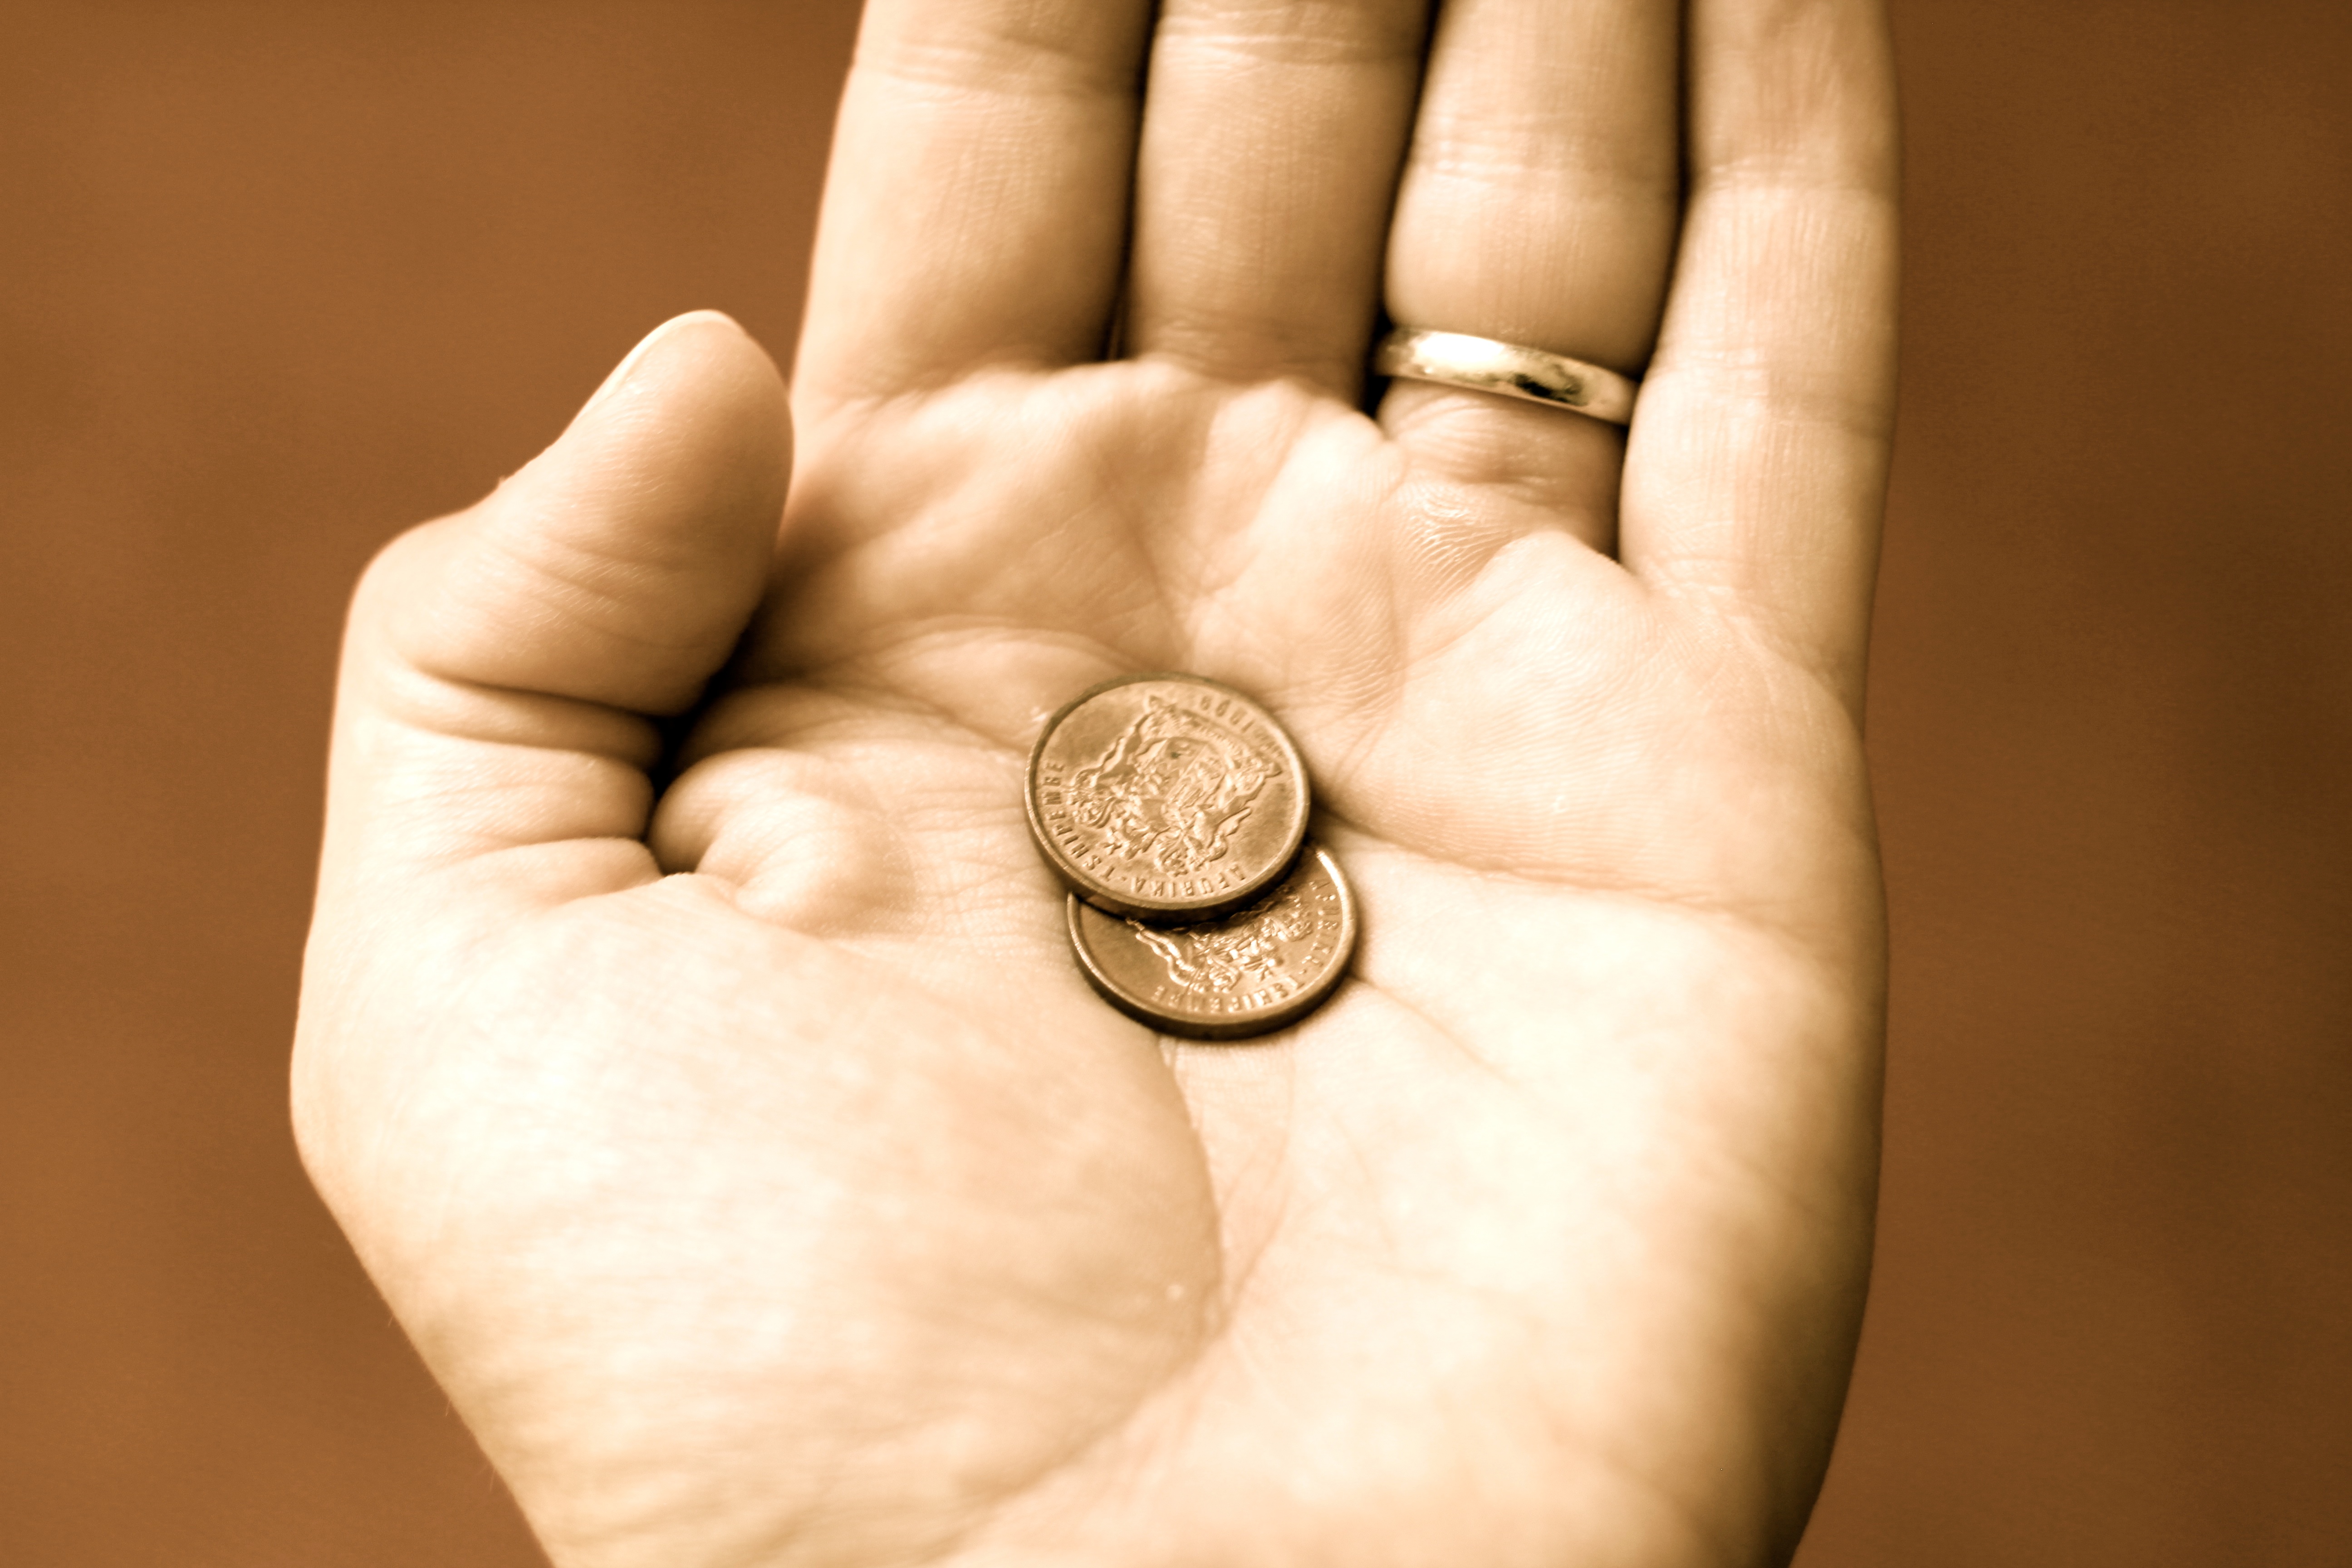
hand, ring, finger, arm, nail, wedding ring, close up, jewellery, sense